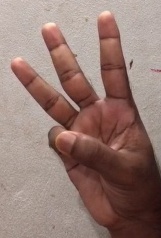
ASL sign: W